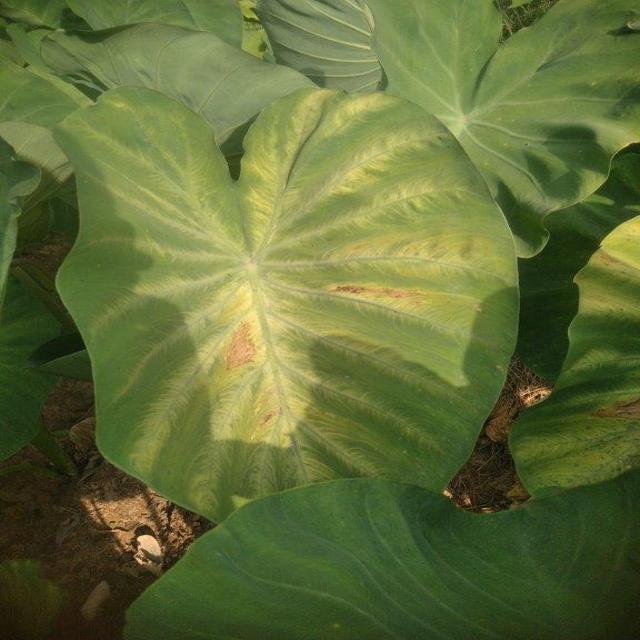
Label: Mid_Blight